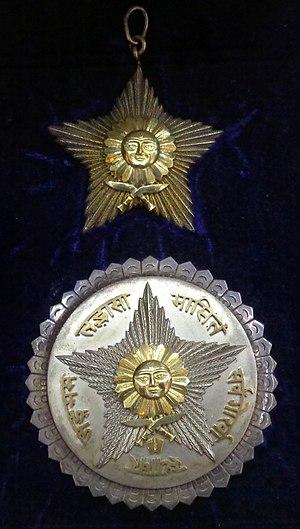
L'ordre de Gorkha Dakshina Bahu est un ordre honorifique du Népal. C'est l'un des plus grands honneurs accordés traditionnellement par le roi.